Royal Palace of Fez

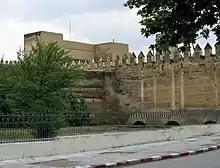
Outer walls of the Old Mechouar today; the arches at its base are culverts where the Fez River passes under the mechouar

Although the original layout of the palace cannot be fully reconstructed due to centuries of subsequent expansion and modification, it was most likely concentrated further southwest within the current palace grounds. What is now the Old Mechouar (a large walled courtyard preceding the main public entrance to the palace) was at that time a fortified bridge over the "Oued Fes" (Fes River) at the northern entrance to the city, and was most likely not directly connected to the palace itself. In addition to the main palace structures at the center of the city, the palace was also flanked by a large park or garden area to the west which was characterized by elevated terraces and pavilions, most likely corresponding to the site of the present-day Lalla Mina Gardens in the current palace. These first gardens were known as the "Agdal" (not to be confused with the current Agdal Gardens further west) and followed a tradition already established in Almoravid and Almohad times, as exemplified by the older Agdal Gardens of Marrakesh. The western edge of these gardens was in turn bounded by the western walls of the city. A gate known as Bab Agdal still stands here today and preserves its old Marinid-era layout.